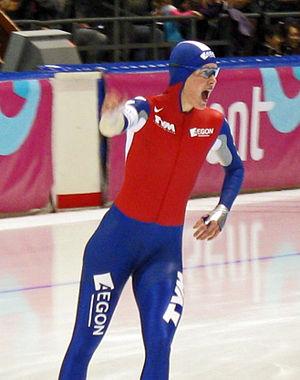
Marrit Leenstra, née le 10 mai 1989 à Wijckel, est une patineuse de vitesse néerlandaise spécialiste du 1 000 m et du 1 500 m.